Thales of Miletus

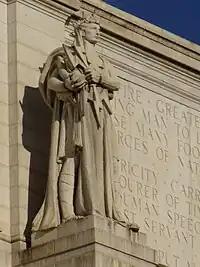
"Thales (Electricity)", a sculpture from "The Progress of Railroading" (1908), located at the main façade of Washington Union Station

Herodotus writes that in the sixth year of the war, the Lydians under King Alyattes and the Medes under Cyaxares were engaged in an indecisive battle when suddenly day turned into night, leading to both parties halting the fighting and negotiating a peace agreement. Herodotus also mentions that the loss of daylight had been predicted by Thales. He does not, however, mention the location of the battle.